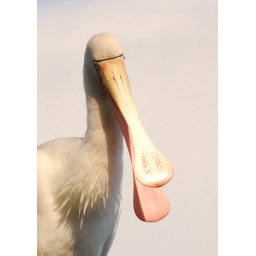
Yellow-billed spoonbill resting on a bare branch over the edge of the lake at Yanchep